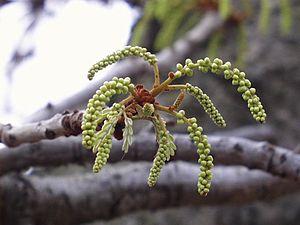
Burkea africana est une espèce d'arbres tropicaux de la famille des Fabaceae et du genre Burkea, très répandue en Afrique subsaharienne.